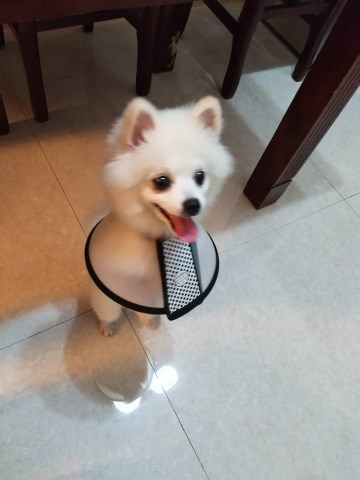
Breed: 1936-n000005-Pomeranian